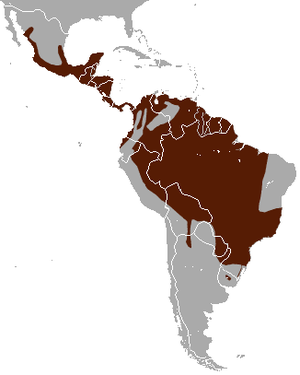
Cette liste commentée recense la mammalofaune en Guyane. Elle répertorie les espèces de mammifères guyanais actuels et celles qui ont été récemment classifiées comme éteintes. Cette liste comporte 250 espèces réparties en douze ordres et 43 familles, dont quatre sont « en danger », sept sont « vulnérables », cinq sont « quasi menacées » et 27 ont des « données insuffisantes » pour être classées.